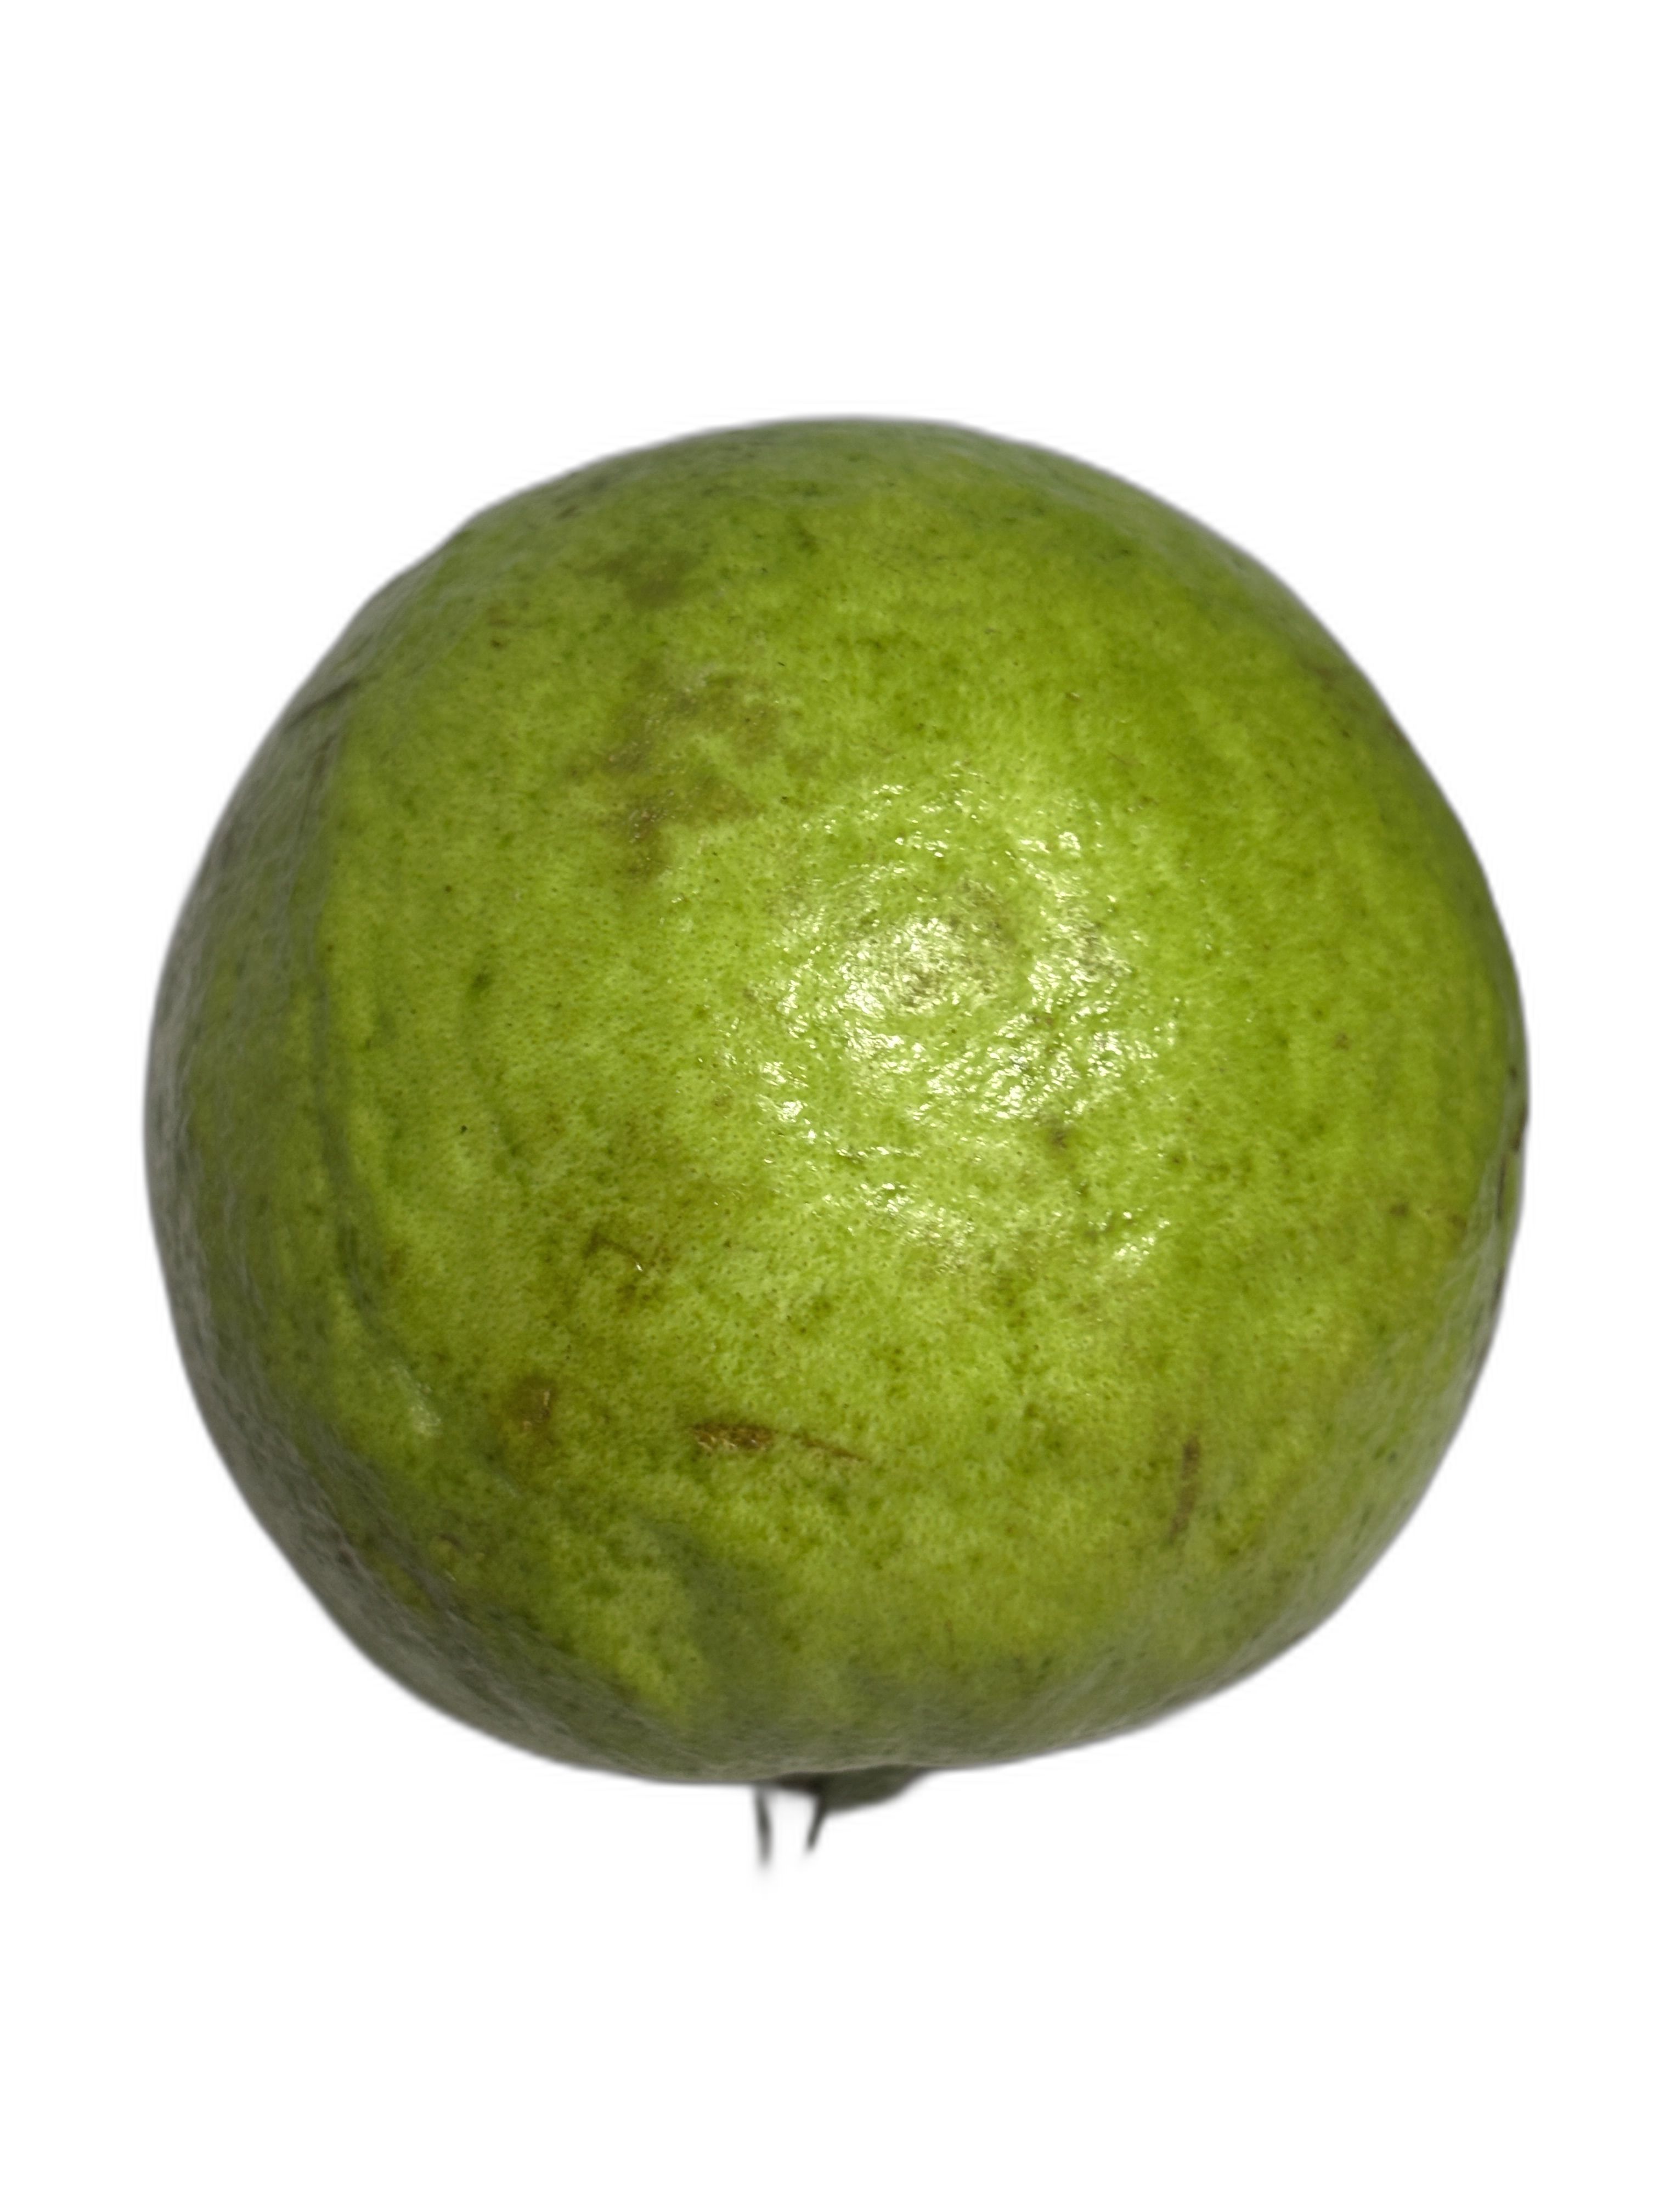
Plant part: fruit
Disease: Healthy